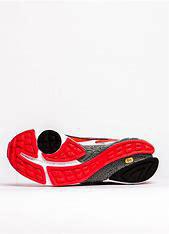
Brand: Nike
Model: Air Ghost Racer